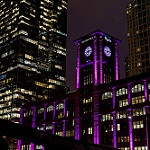
Label: buildings